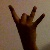
The image shows a hand gesture representing the number 8 in Indian Sign Language.